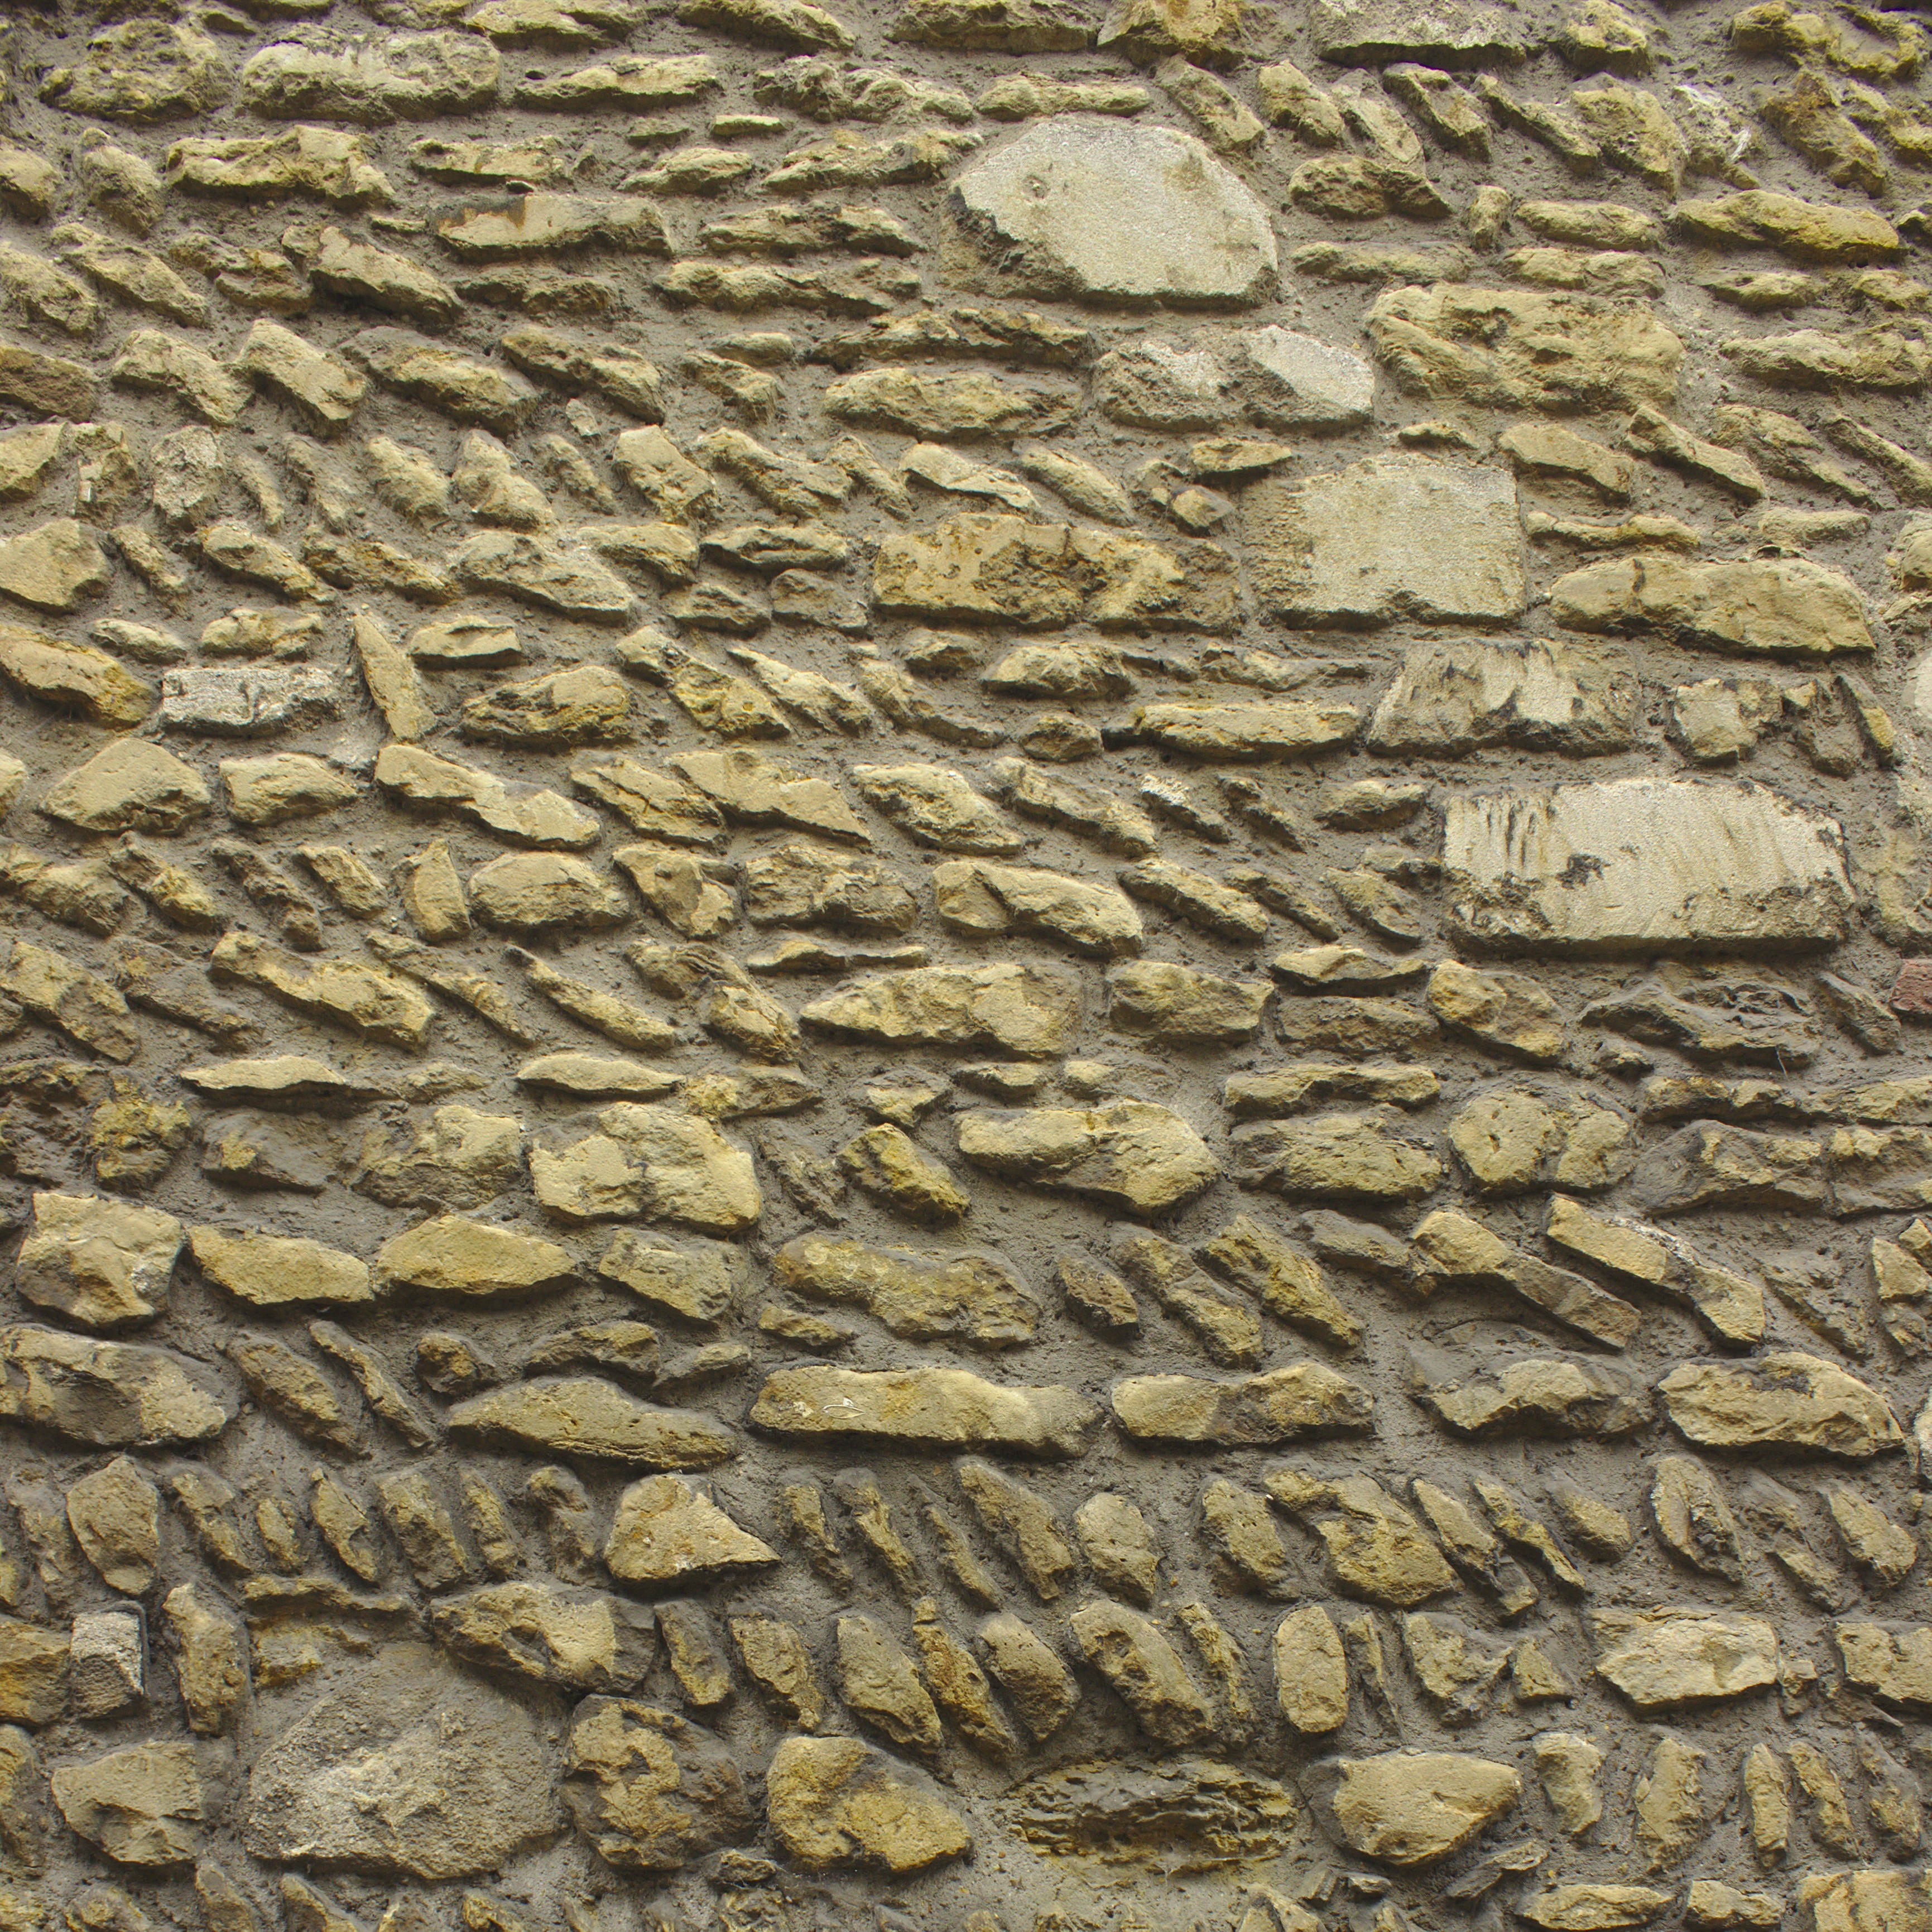
tree, rock, wood, texture, trunk, old, wall, stone, brown, soil, stone wall, material, geology, limestone, flooring, archaeological site, stone carving, ancient history